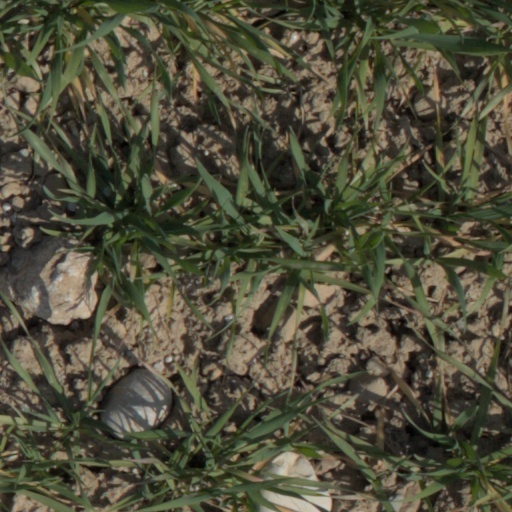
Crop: wheat